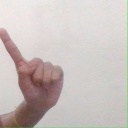
अक्षर: ए